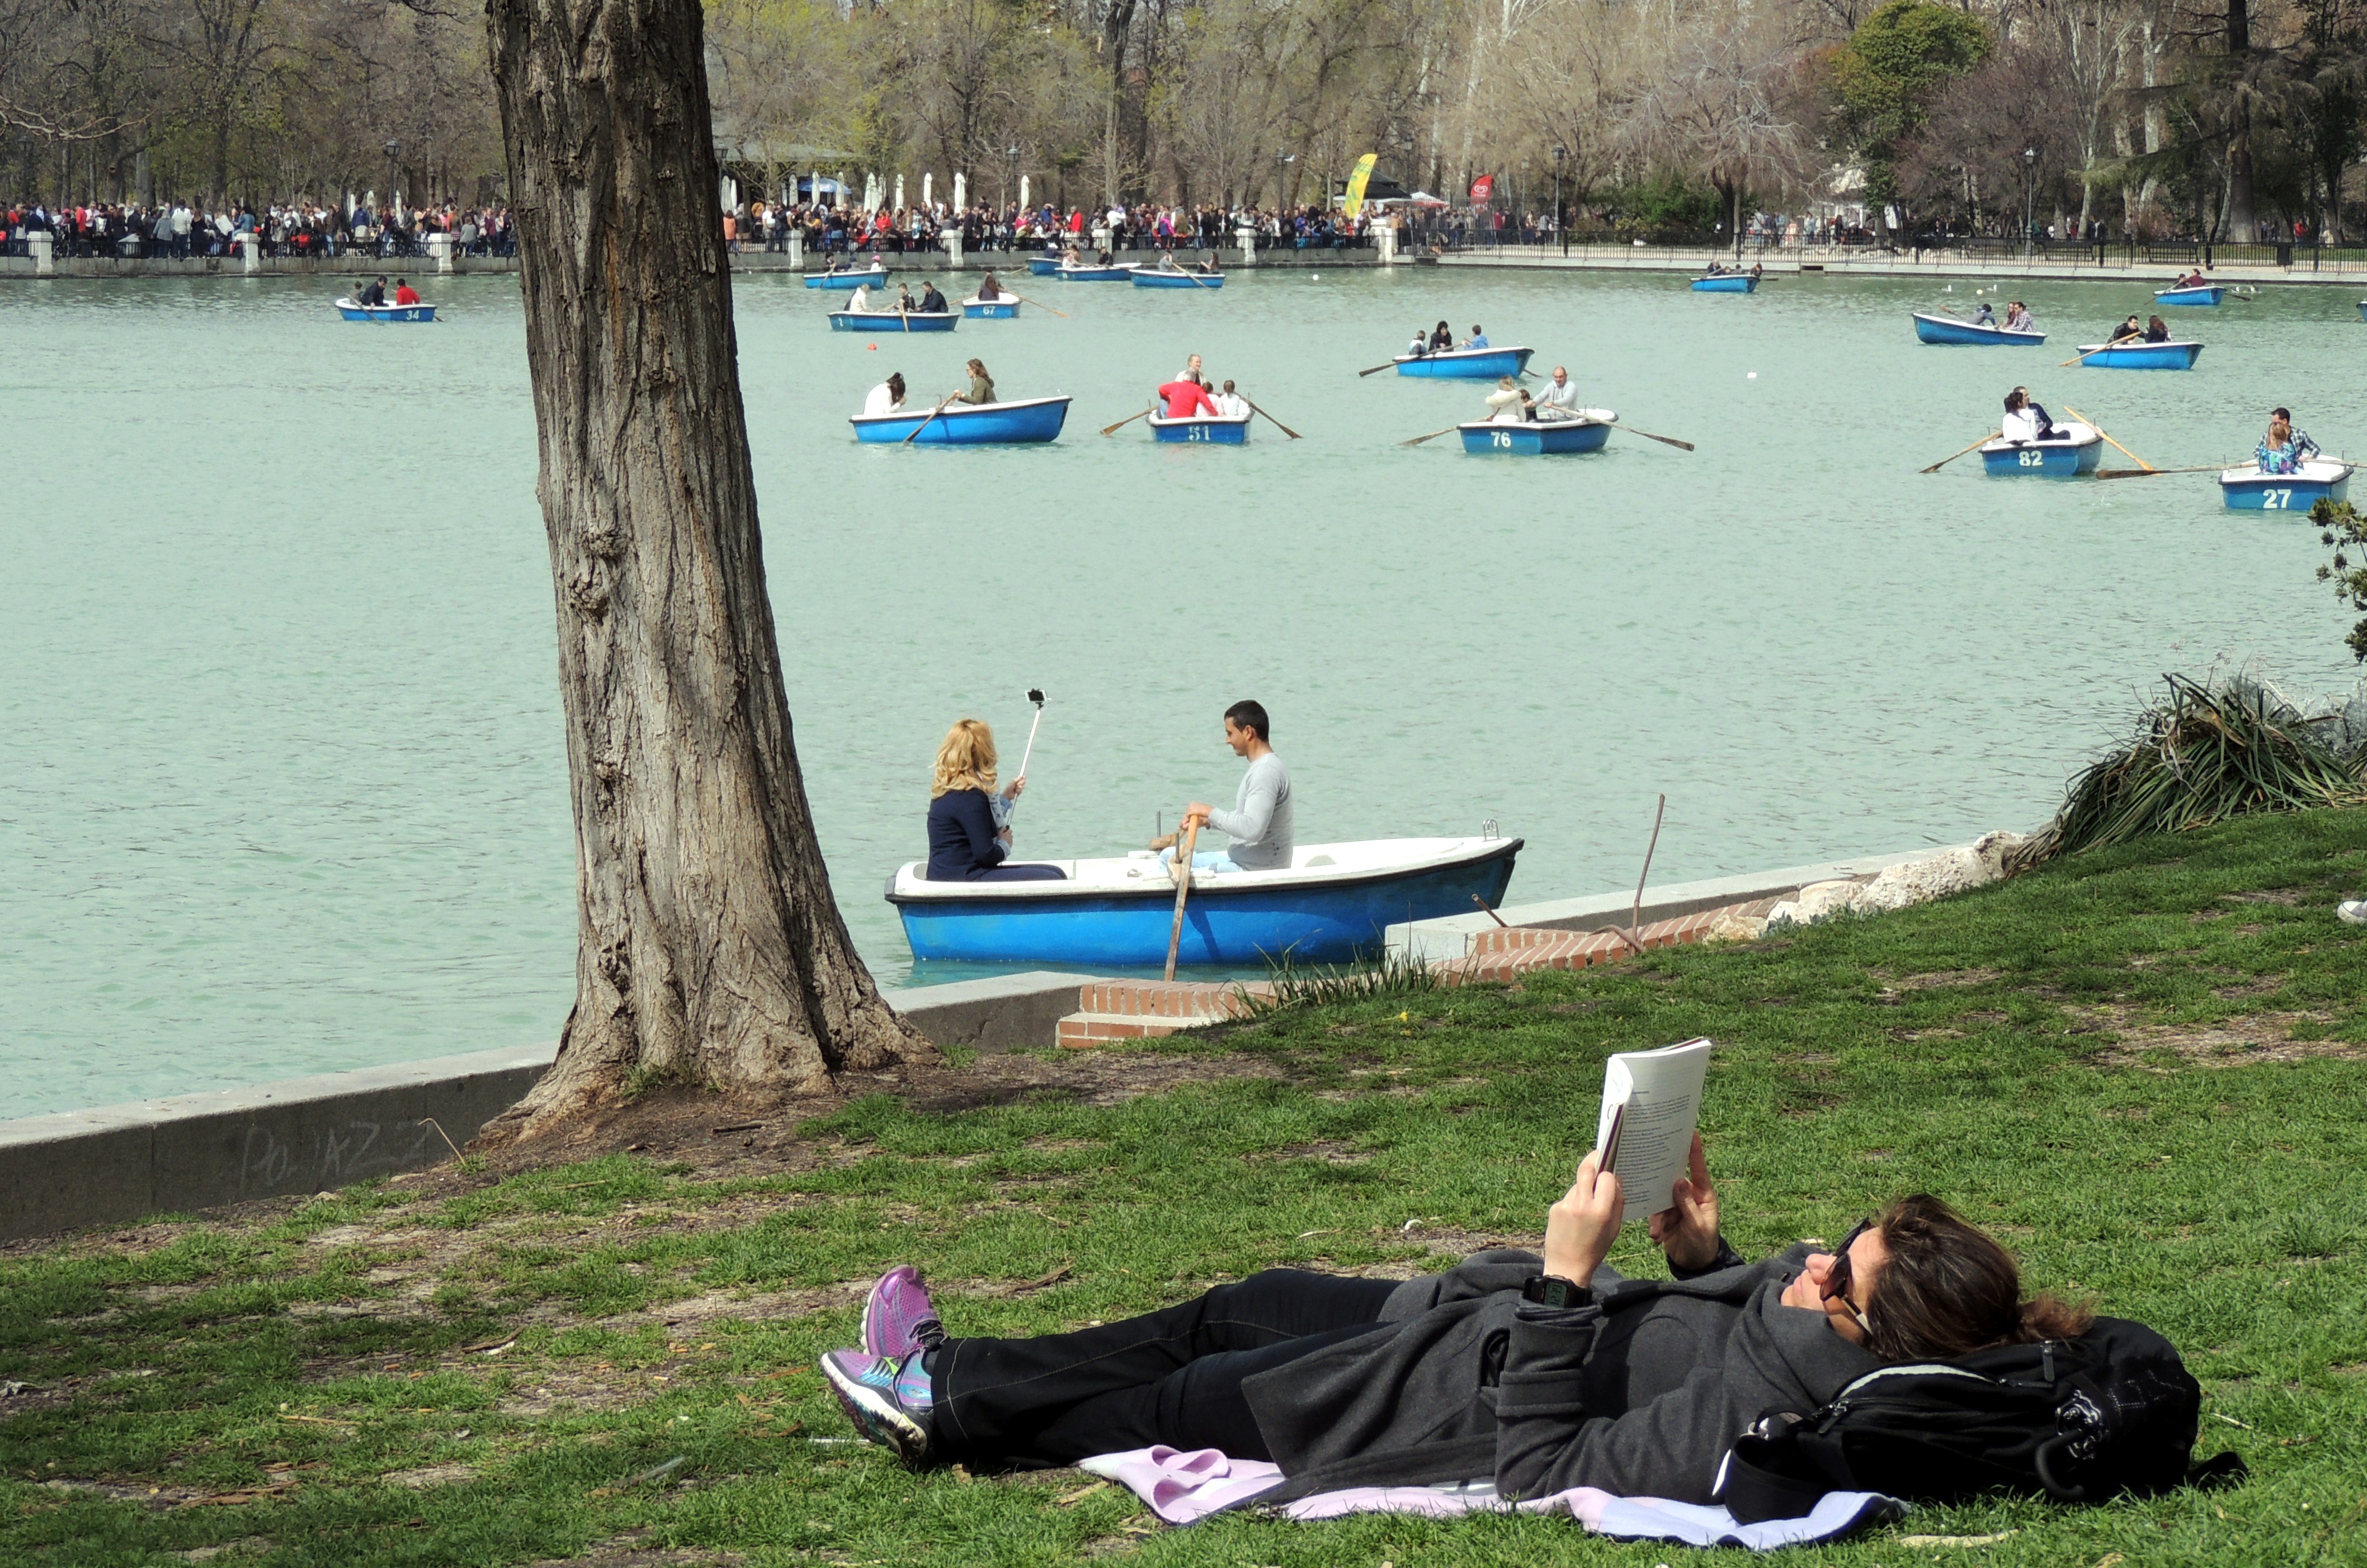
sea, vehicle, leisure, boating